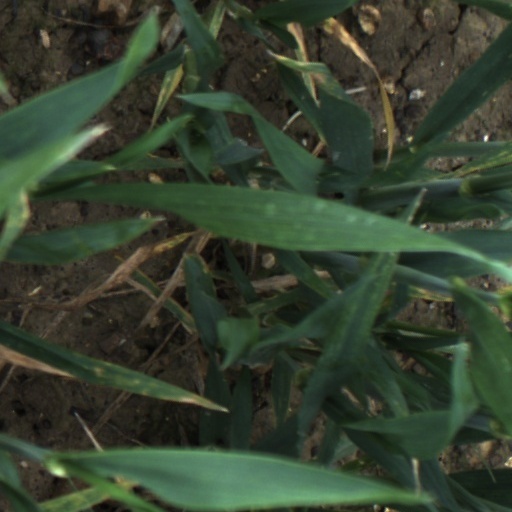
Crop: wheat